Tsagaan Suvarga mine

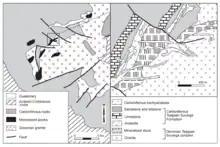
Tsagaab Suvarga copper molybdenum porphryr geological maps

The geology consists of quartz veins, including chalcopyrite and molybdenite, within the Late Devonian Tsagaan-Suavarga granosyenite and granodiorite porphyry. All of which is overlain by Carboniferous volcanic and sedimentary rock.